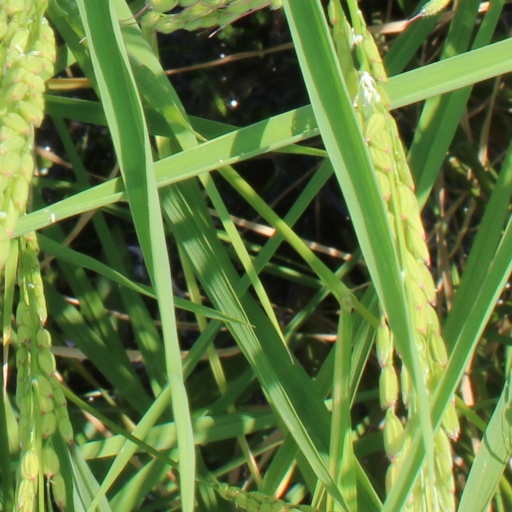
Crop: rice